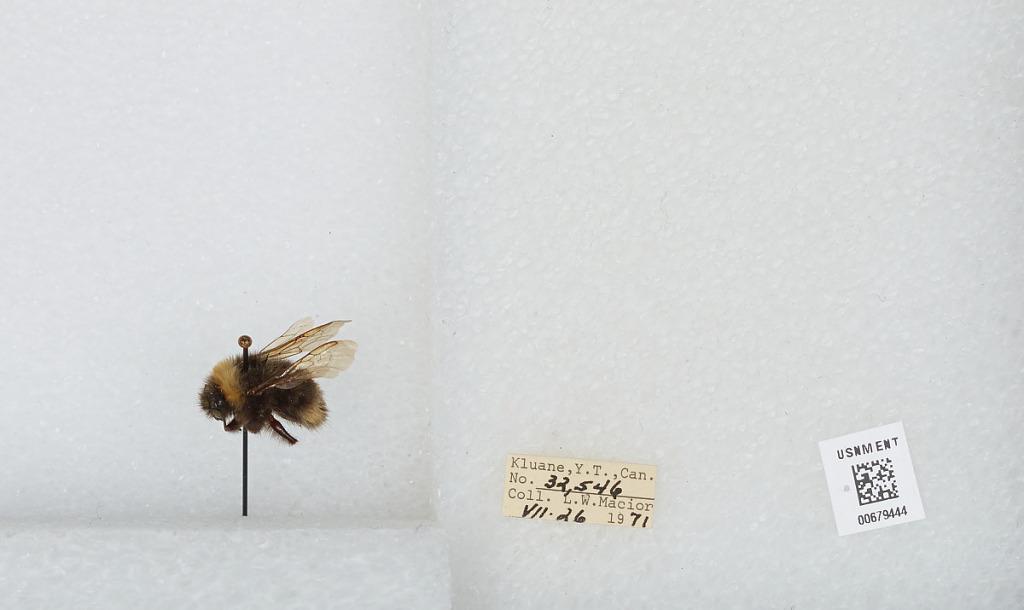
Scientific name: Bombus (Bombus) occidentalis Greene
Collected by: L. Macior
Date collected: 1971-7-26
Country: Canada
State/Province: Yukon Territory
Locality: Kluane
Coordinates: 60.75, -139.5